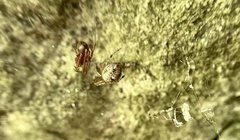
Species: Parasteatoda_tepidariorum